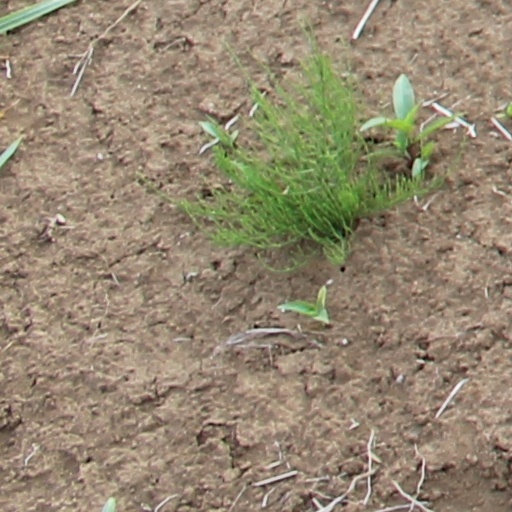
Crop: wheat